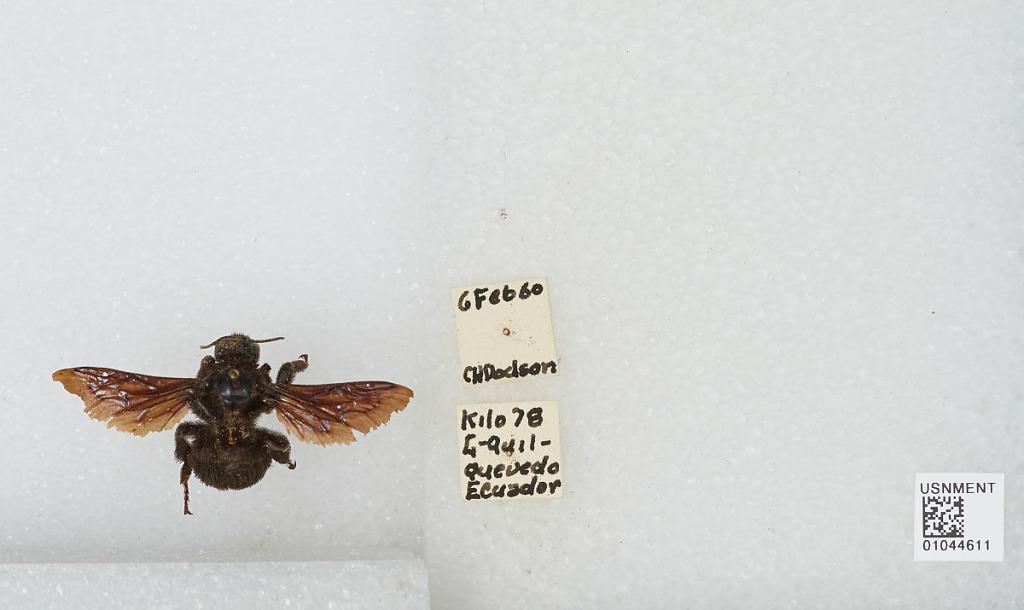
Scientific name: Bombus sp.
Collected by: C. Dodson
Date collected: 1960-2-6
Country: Ecuador
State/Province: Los Rios
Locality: Kilometer 78 Guayaquil - Quevedo